Aberrant subclavian artery

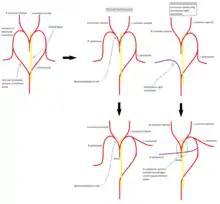
The embryological basis of the retroesophageal aberrant right subclavian artery

In the normal embryological development of the aortic arches, the right dorsal aorta regresses caudal to the origin of the 7th intersegmental artery which gives rise to the right subclavian artery. In formation of an aberrant right subclavian artery, the regression occurs instead between the 7th intersegmental artery and the right common carotid so that the right subclavian artery is then connected to the left dorsal aorta via the part of the right dorsal aorta which normally regresses. During growth, the origin of the right subclavian artery migrates until it is just distal to that of the left subclavian.